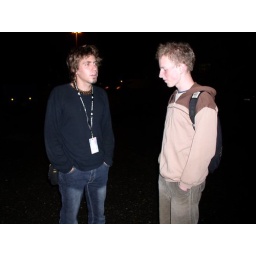
hitting the bottle in front of the car